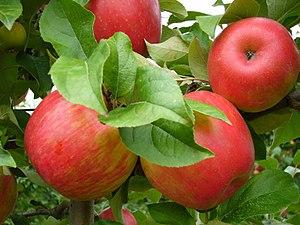
Pommes HoneyCrunch sur l'arbre
HoneyCrunch est le nom de commercialisation d'une variété de pomme bicolore : la Honeycrisp. Cette variété est un cultivar issu officiellement d’un croisement entre HoneyGold et Macoun, mais cette paternité a été remise en cause par des études génétiques. Cette filiation a été réalisée à l’Université du Minnesota par David Bedford et Jim Luby. Le croisement initial date de 1960 et la variété HoneyCrunch a été sélectionnée en 1974.